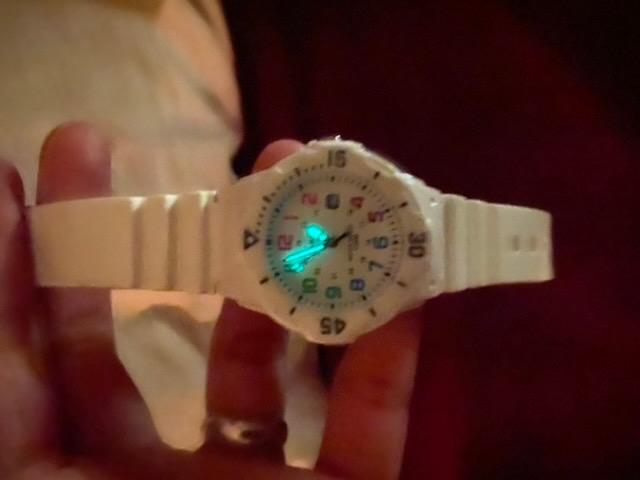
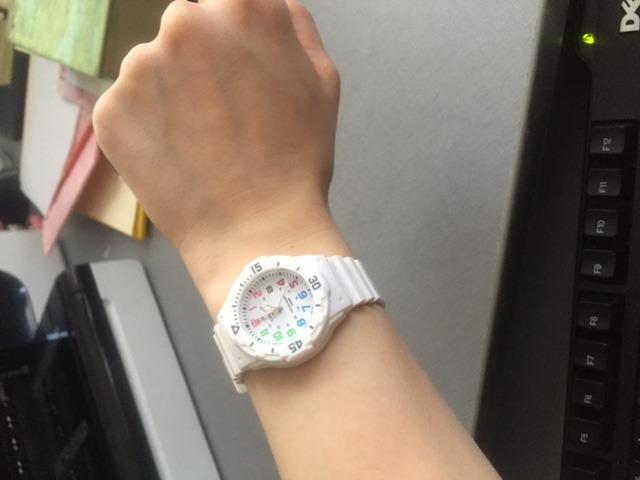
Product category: accessories_watch
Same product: yes